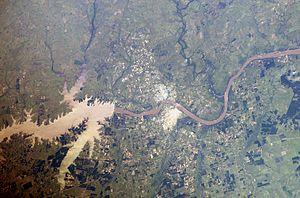
Le barrage de Salto Grande est un barrage situé à la moitié du fleuve Rio Uruguay, situé en amont des villes de Concordia, en Argentine, et Salto, en Uruguay. Son but est la génération d'hydroélectricité. Sa particularité principale est d'être partagé entre deux pays.
Le fleuve Uruguay est un fleuve d'Amérique du Sud.
Le Traité du Río Uruguay, signé entre l'Argentine et l'Uruguay le 26 février 1975, est un traité international visant à réglementer l'usage du fleuve Uruguay qui sépare les deux pays. Il succède au Traité des limites du Rio Uruguay du 7 avril 1961 qui précisait les frontières entre les deux États.